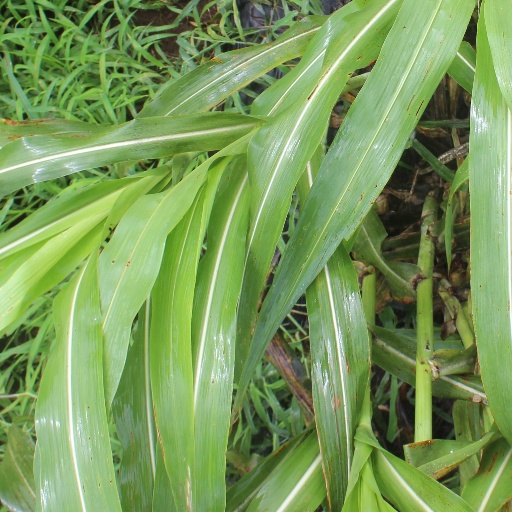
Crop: sorghum